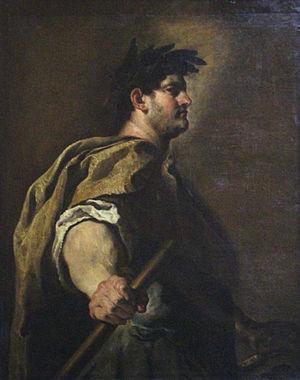
Empereur Domitien-Domenico Fetti-Musee du Louvre
Cet article recense les œuvres exposées au Muséum central des arts de la République, précurseur du musée du Louvre à Paris, lors de son inauguration en 1793.